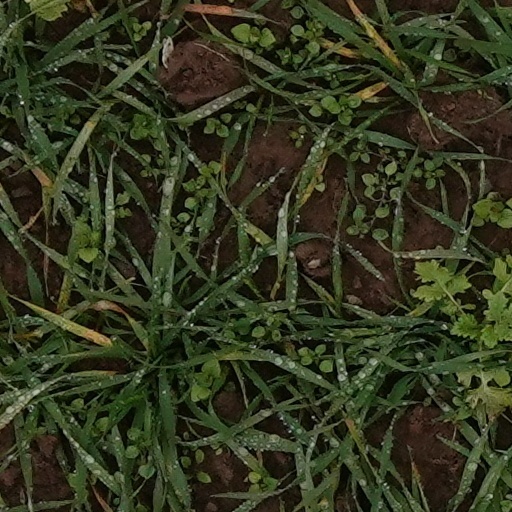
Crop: wheat